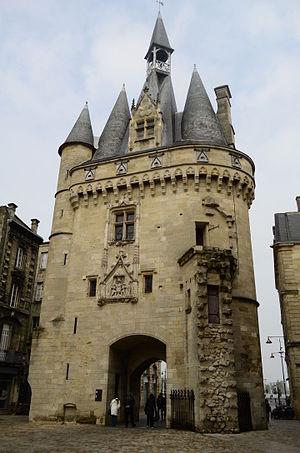
Porte Cailhau (Classé) This building is indexed in the Base Mérimée, a database of architectural heritage maintained by the French Ministry of Culture,